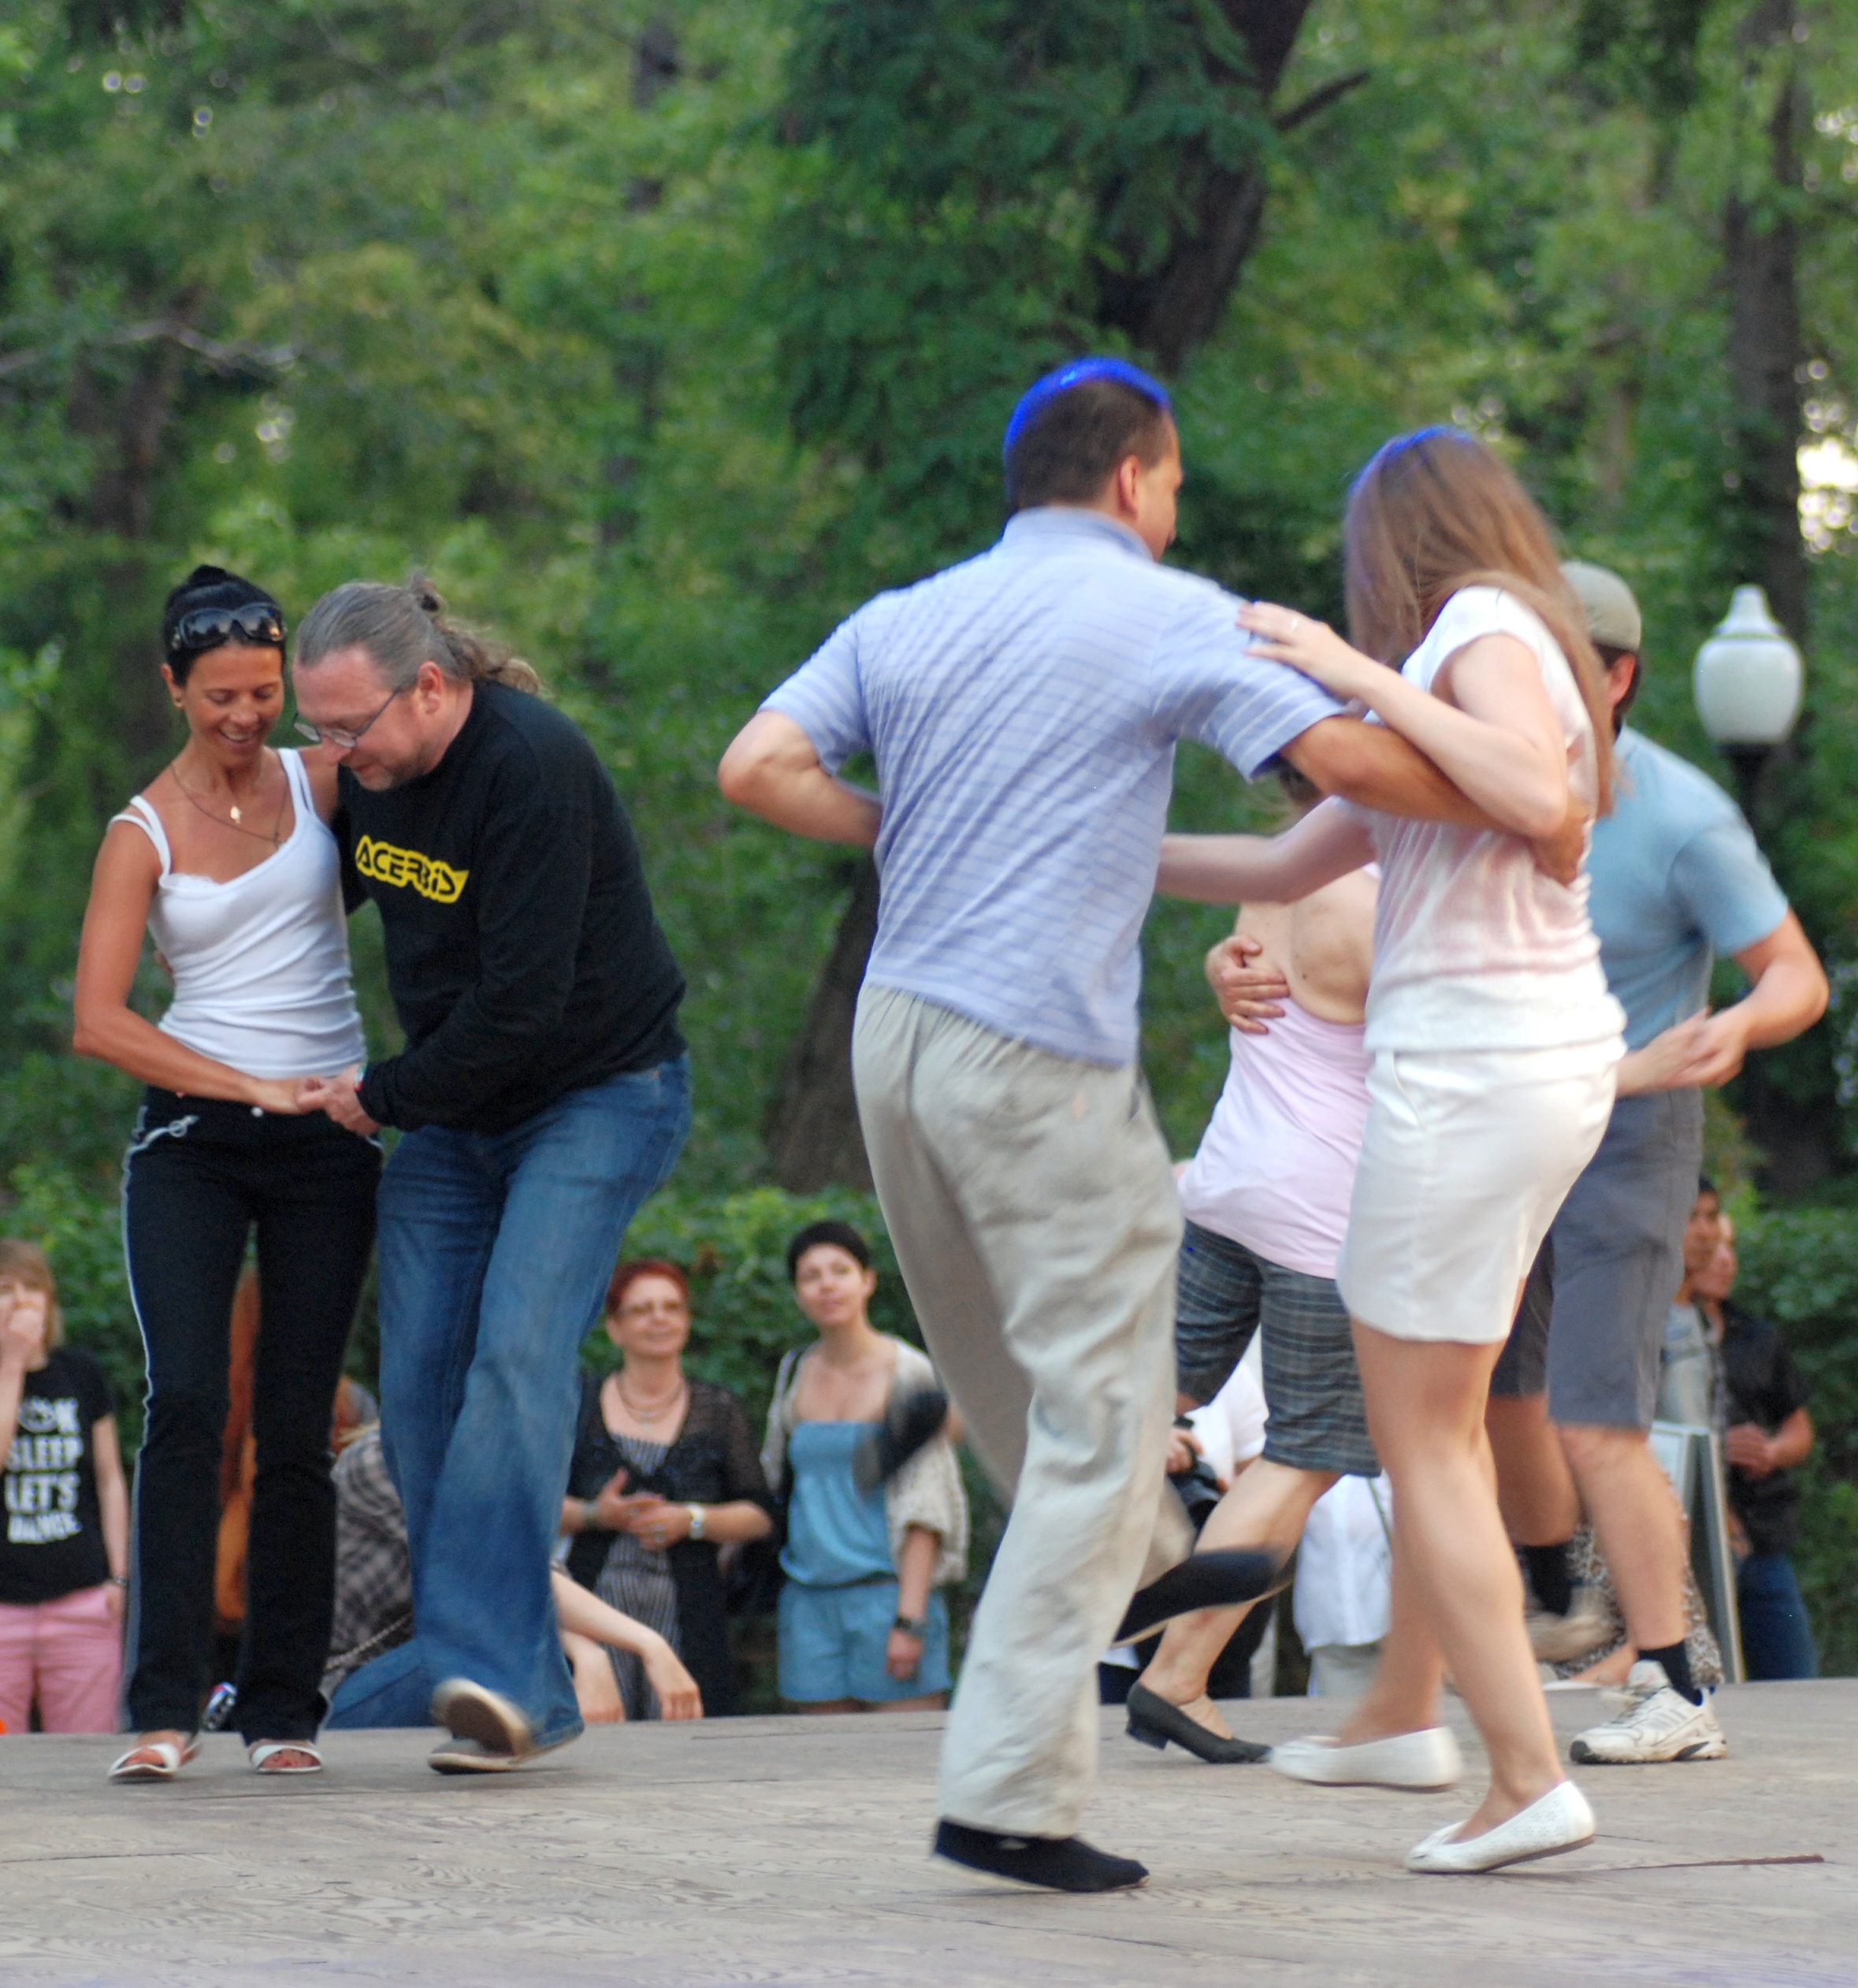
man, people, girl, woman, dance, nikon, lady, ceremony, candid, girls, women, tamron, moscow, f28, 90mm, russia, d80, moskau, nikond80, moscou, interaction